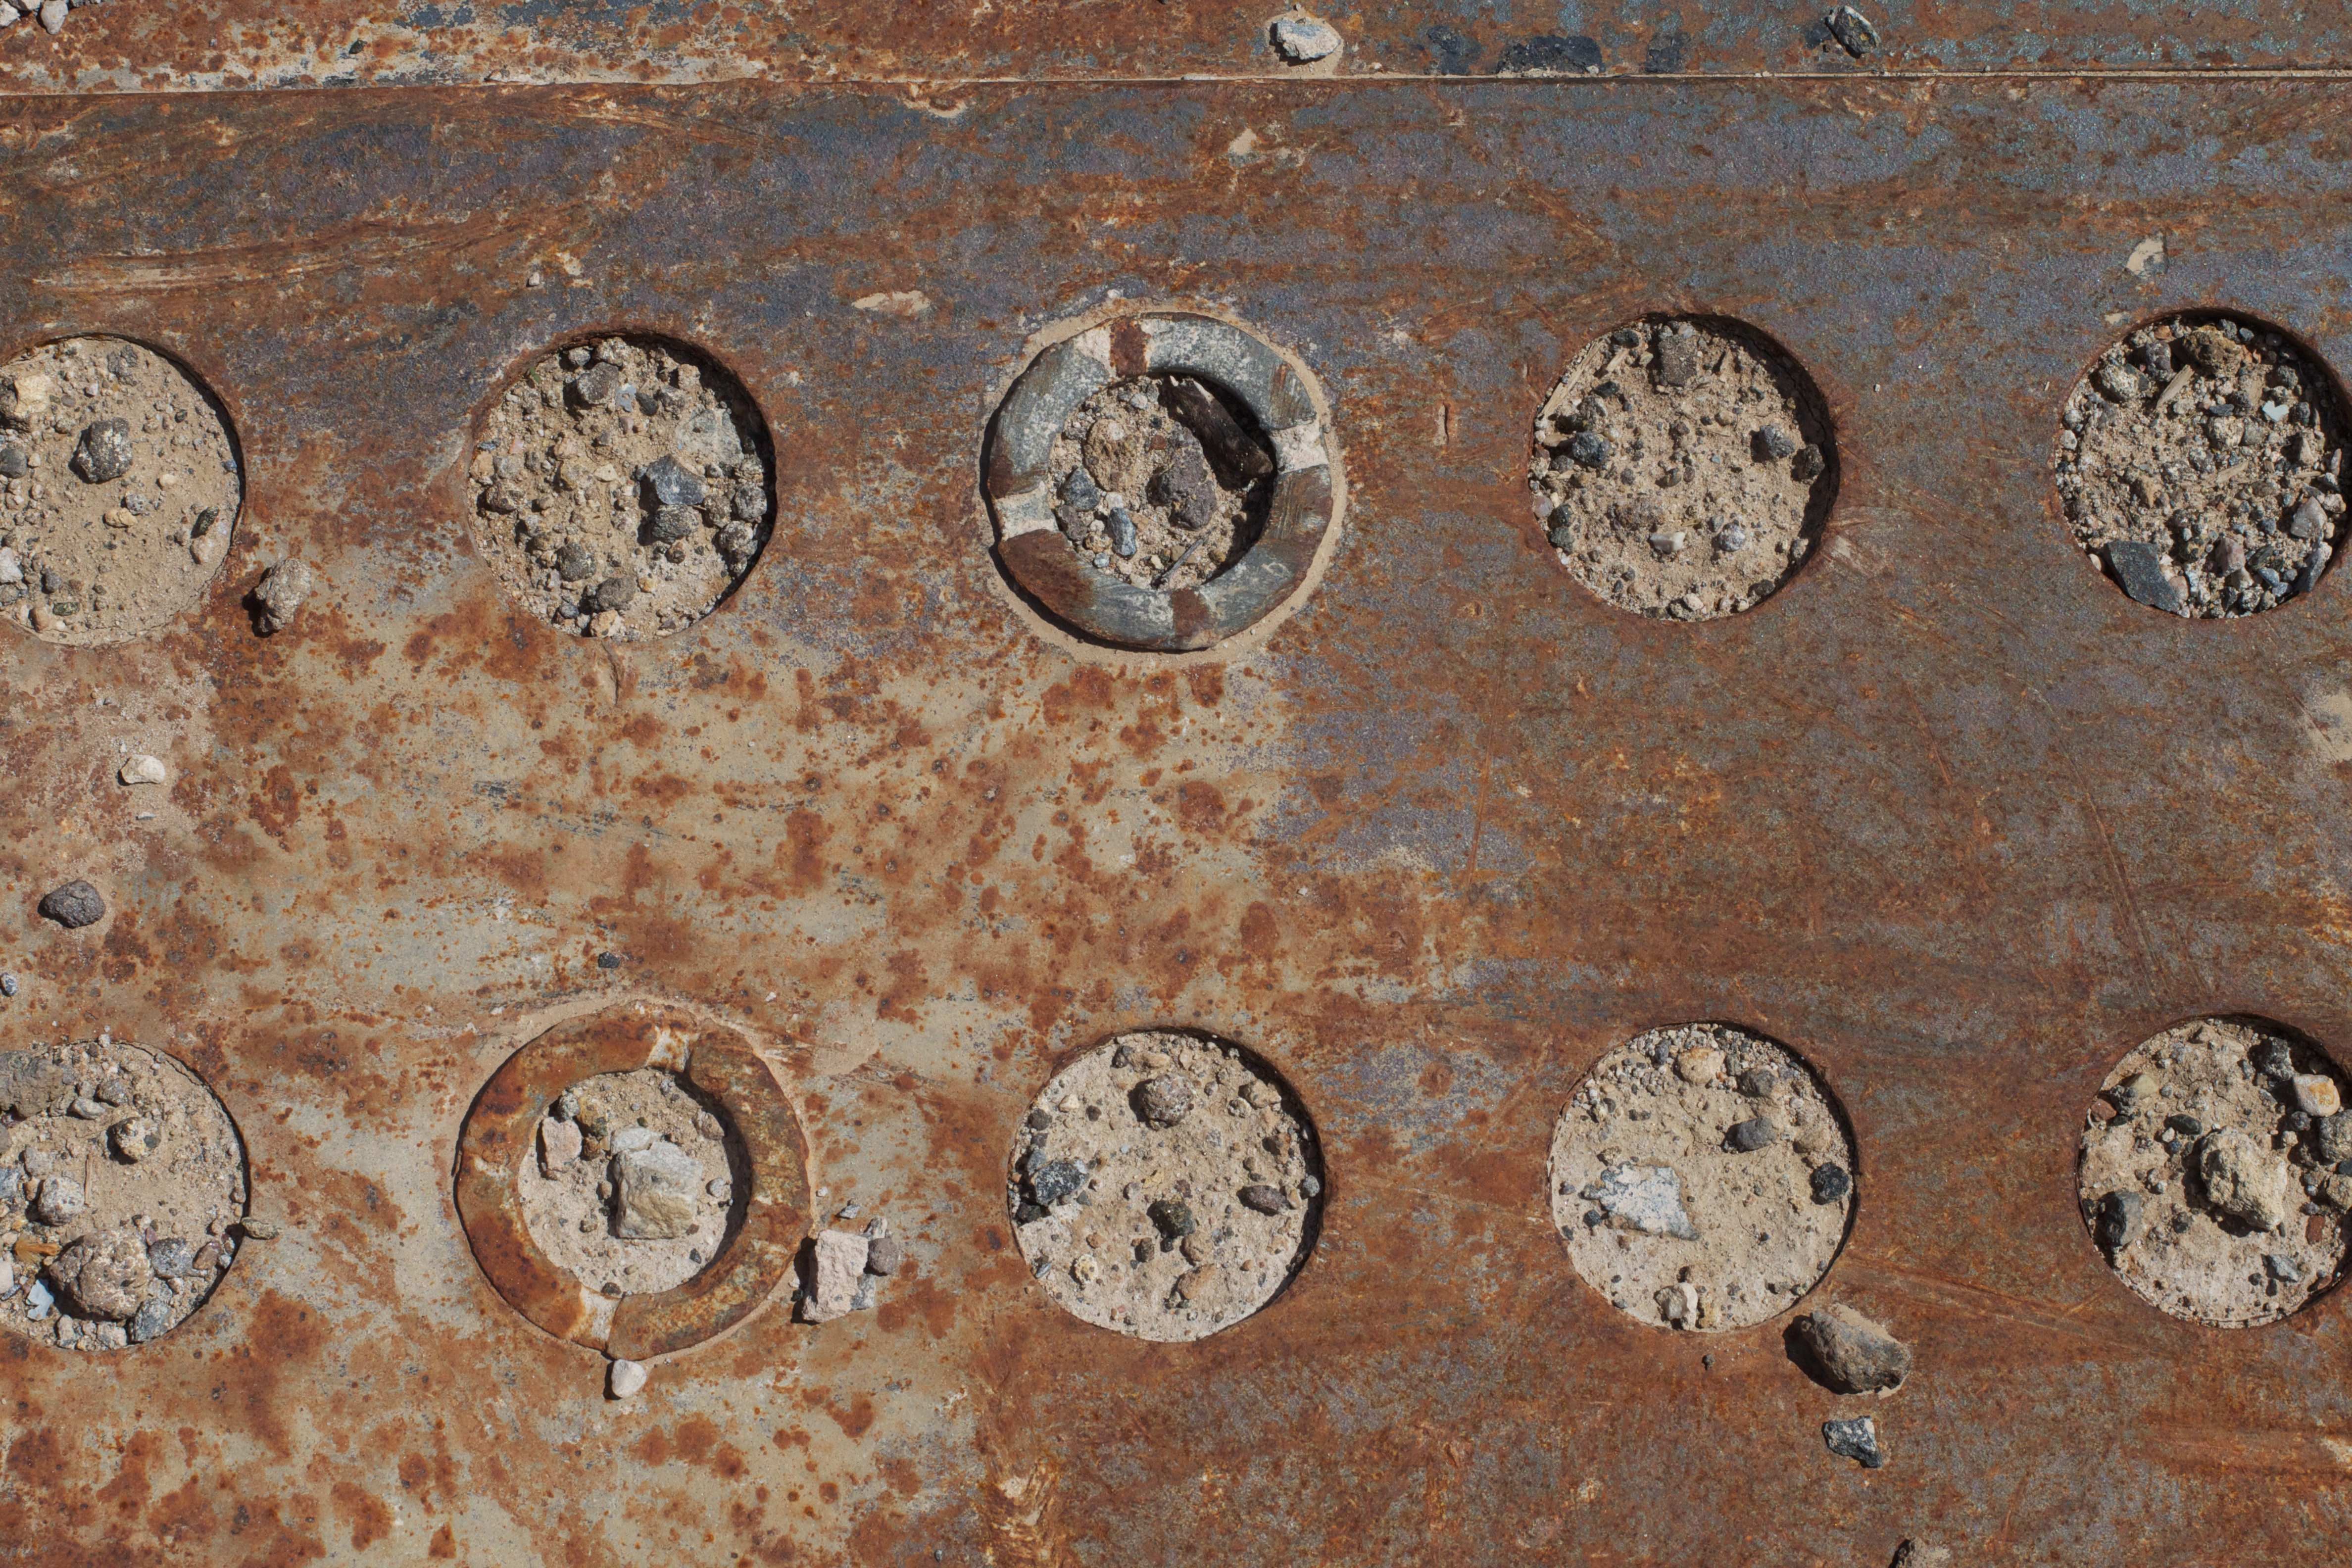
rock, wood, floor, pattern, material, iron, relief, fossilcreek, flooring, ancient history